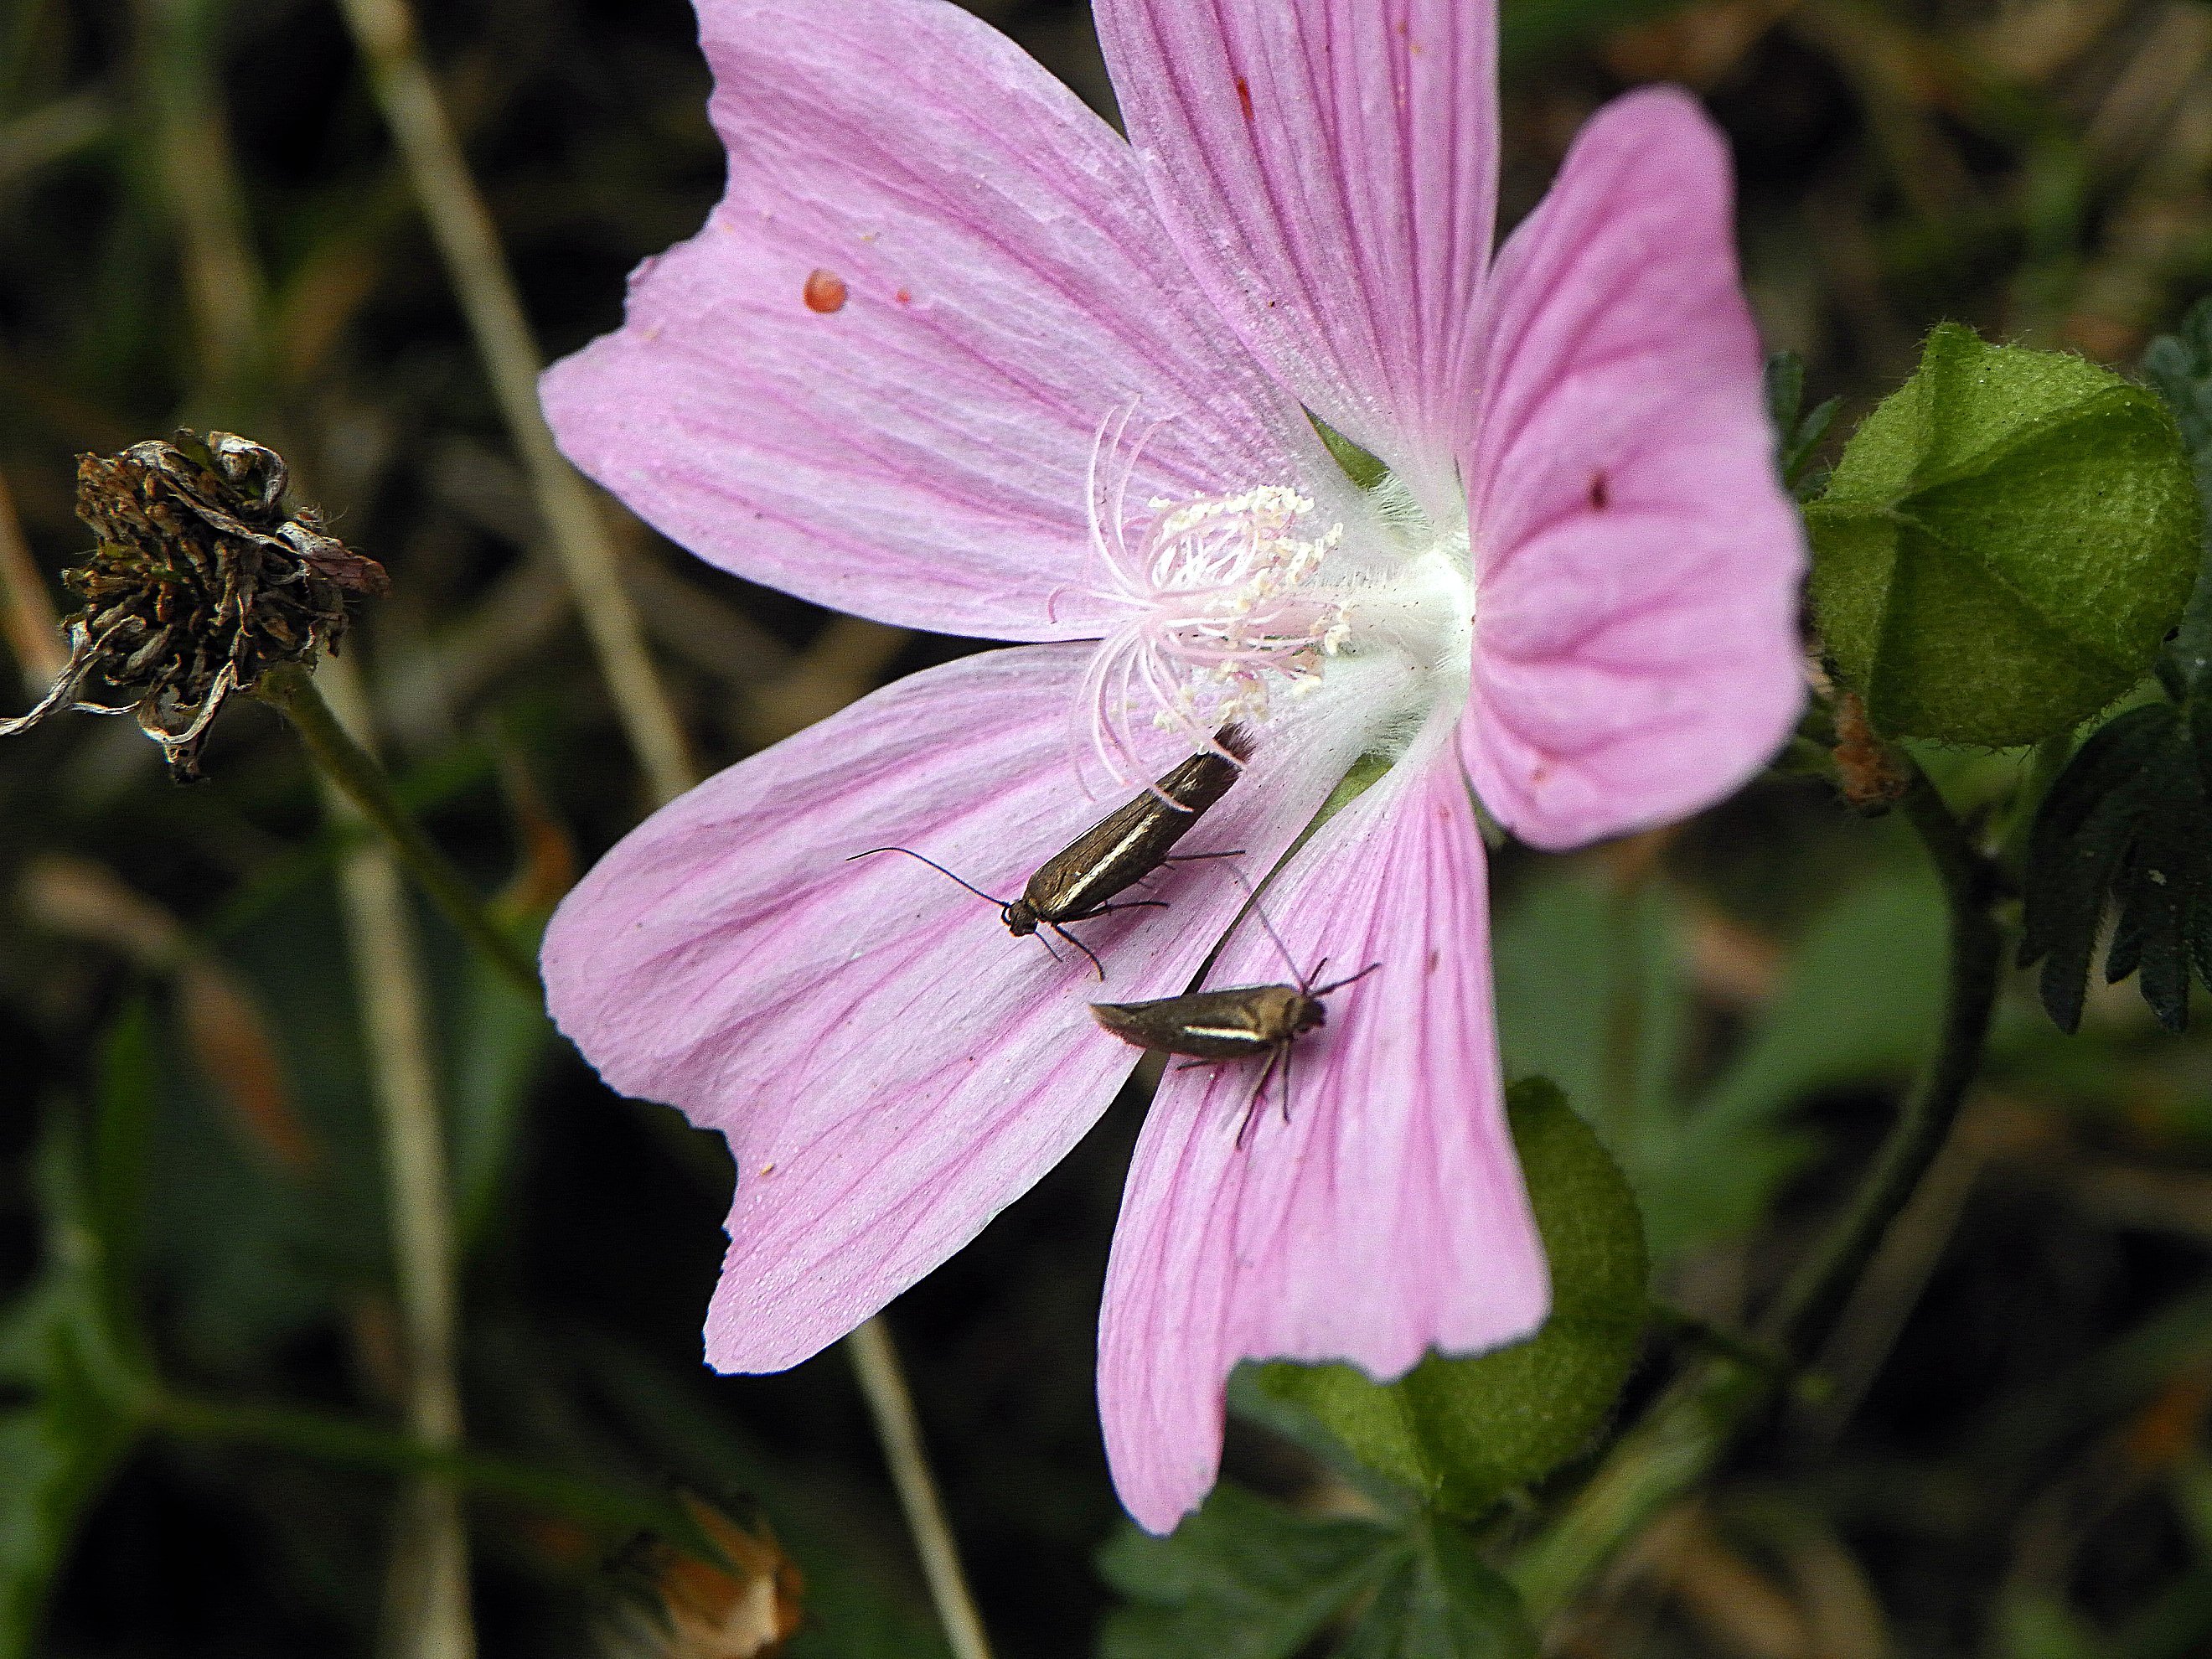
nature, blossom, plant, flower, petal, botany, flora, wildflower, close up, geranium, malva, samsungwb5500, floresflowersggl1, macro photography, flowering plant, annual plant, plant stem, land plant, geraniales